Nicola Gordon Bowe

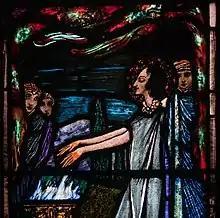
Stained-glass created by Harry Clarke

Nicola (Nikki) Gordon Bowe (1948 – 4 January 2018) was an art historian, author and educator. She was a leading author on the Arts and Crafts movement in Ireland, most notably the revival of stained glass as an art form. She was also known for her extensive research and publications on stained glass artists Harry Clarke and Wilhelmina Geddes.